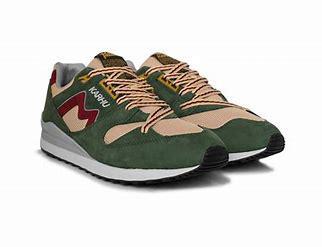
Brand: Karhu
Model: 100